Dimitar Pindzhurov

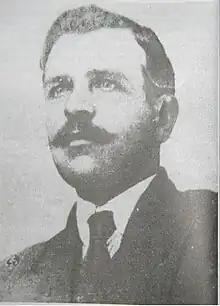
Picture of Dimitar Pindzhurov

Dimitar Arsov Pindzhurov was a Bulgarian revolutionary, and activist of the Internal Macedonian-Adrianople Revolutionary Organization (IMARO) and a Bulgarian teacher.